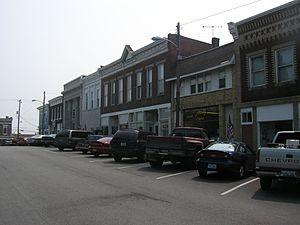
La ville de Brooksville est le siège du comté de Bracken, dans l’État du Kentucky, aux États-Unis. Elle comptait 642 habitants lors du recensement de 2010.